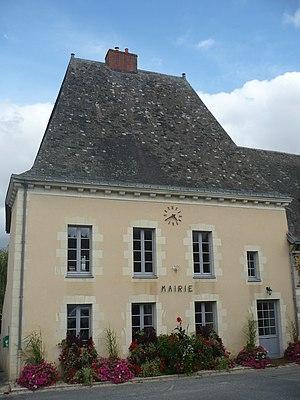
Nyoiseau - Mairie ancien batiment abbaye
Nyoiseau est une ancienne commune française du département de Maine-et-Loire, en région Pays de la Loire. Son territoire se situe dans le Haut-Anjou.